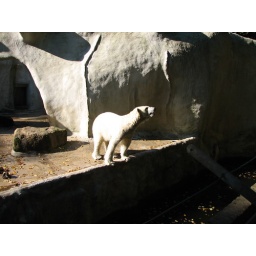
And here Teddy tried to impress us by doing his little bear dance before plunging into the water again.